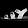
Label: Sandal